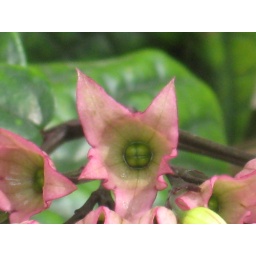
in side if a little pink flower